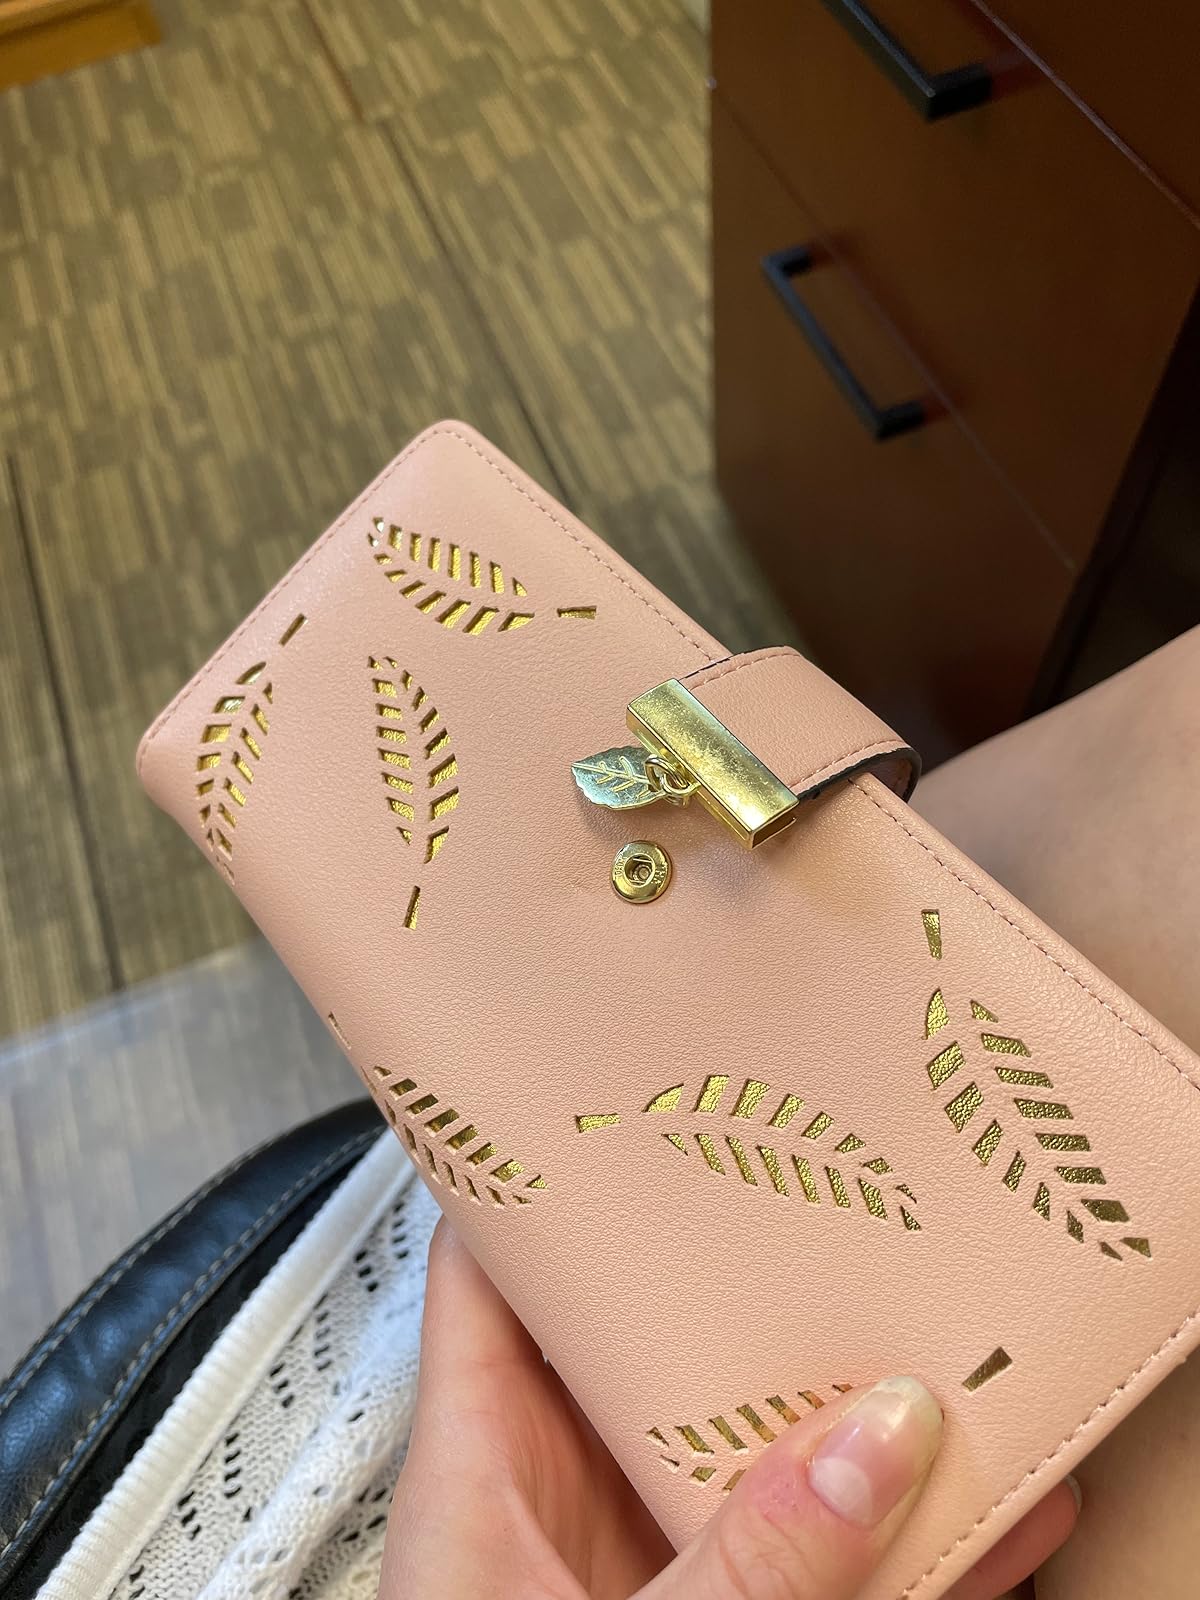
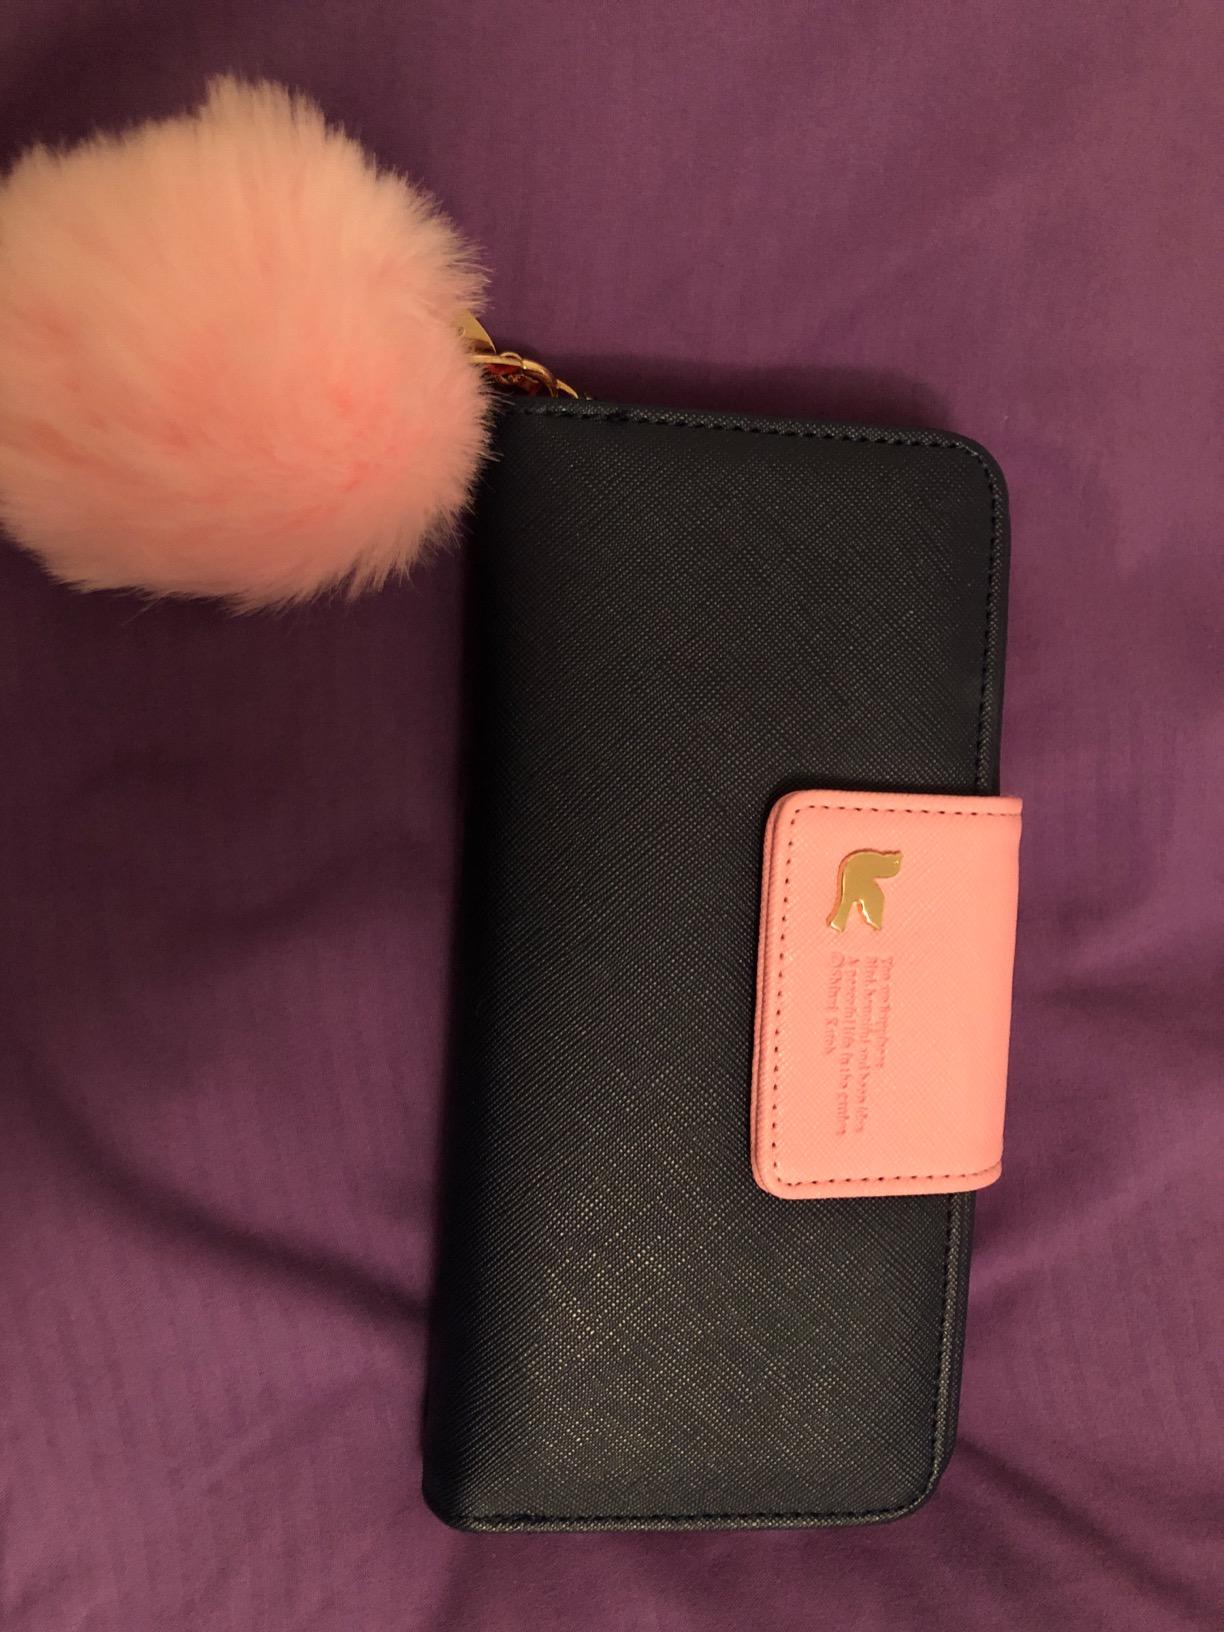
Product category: accessories_handbag
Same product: no